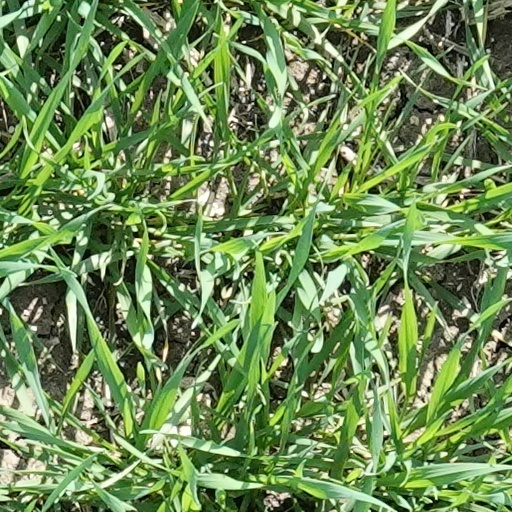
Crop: wheat